Leona Vicario

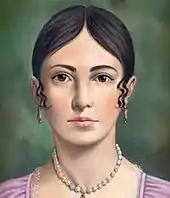
Leona Vicario de Quintana Roo

María de la Soledad Leona Camila Vicario Fernández de San Salvador, best known as Leona Vicario (April 10, 1789 – August 21, 1842), was one of the most prominent figures of the Mexican War of Independence. She was dedicated to informing insurgents of movements in her home Mexico City, the capital of the viceroyalty. She was a member of Los Guadalupes, one of the earliest independence movements in New Spain. She financed the rebellion with her large fortune. She was one of the first female journalists in Mexico. She reportedly took many risks and sacrificed much wealth in the name of liberation.